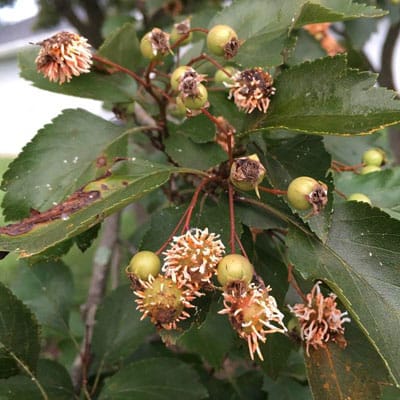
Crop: apple
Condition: rust